Douz

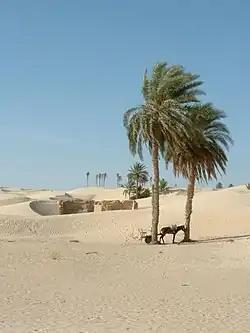
A donkey and its cart at the desert oasis of Douz, 2006

Every year Douz hosts the International Festival of the Sahara, a four-day celebration of traditional desert culture. The festival, usually held in November or December, features traditional music and dancing, poetry readings, camel wrestling, and racing of horses and salugis. Douz is home to the Museum of the Sahara, which showcases displays on traditional nomadic desert culture of the Mrazig people who now mostly live a settled life in the town.